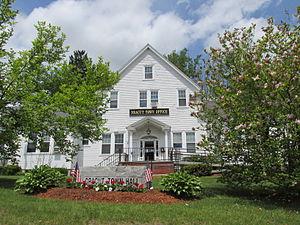
La ville de Dracut est située dans le comté de Middlesex, dans l’État du Massachusetts, aux États-Unis. Sa population s’élevait à 29 457 habitants lors du recensement de 2010.